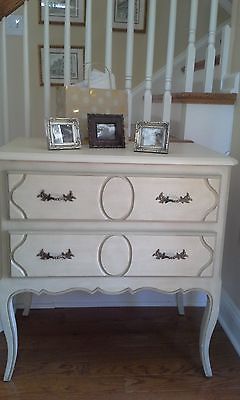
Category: cabinet